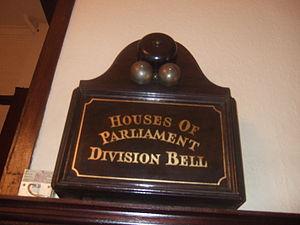
The Division Bell est le nom d'une cloche qui sonne au Palais de Westminster, au Parlement. La cloche indique aux parlementaires que les débats vont reprendre.